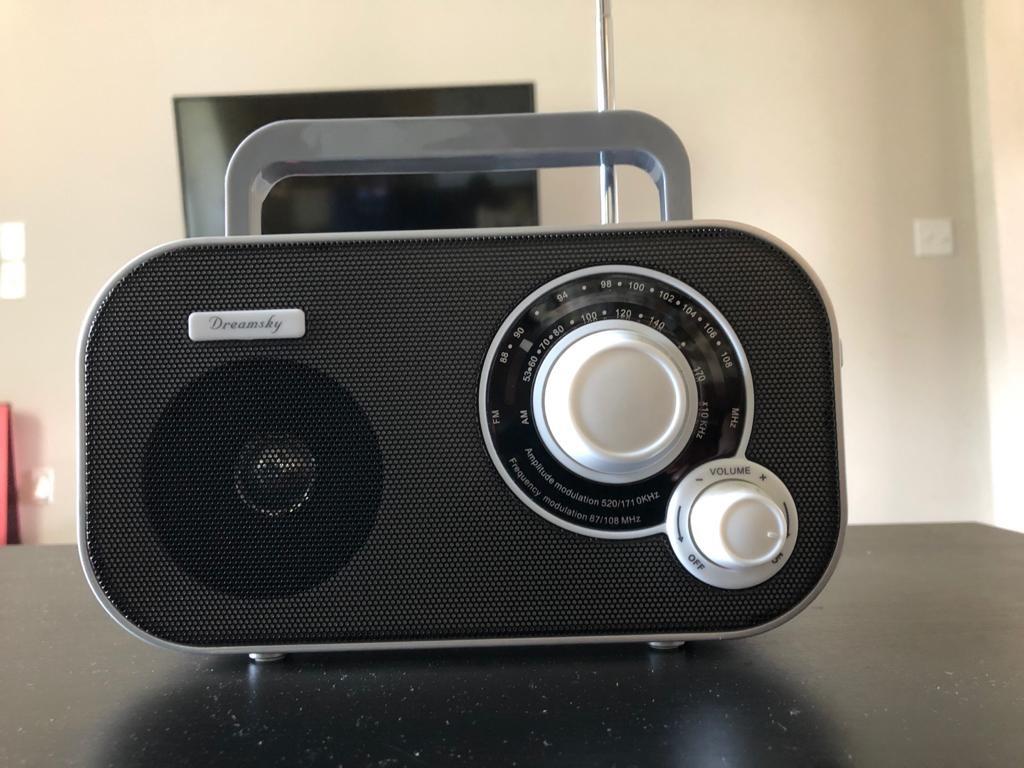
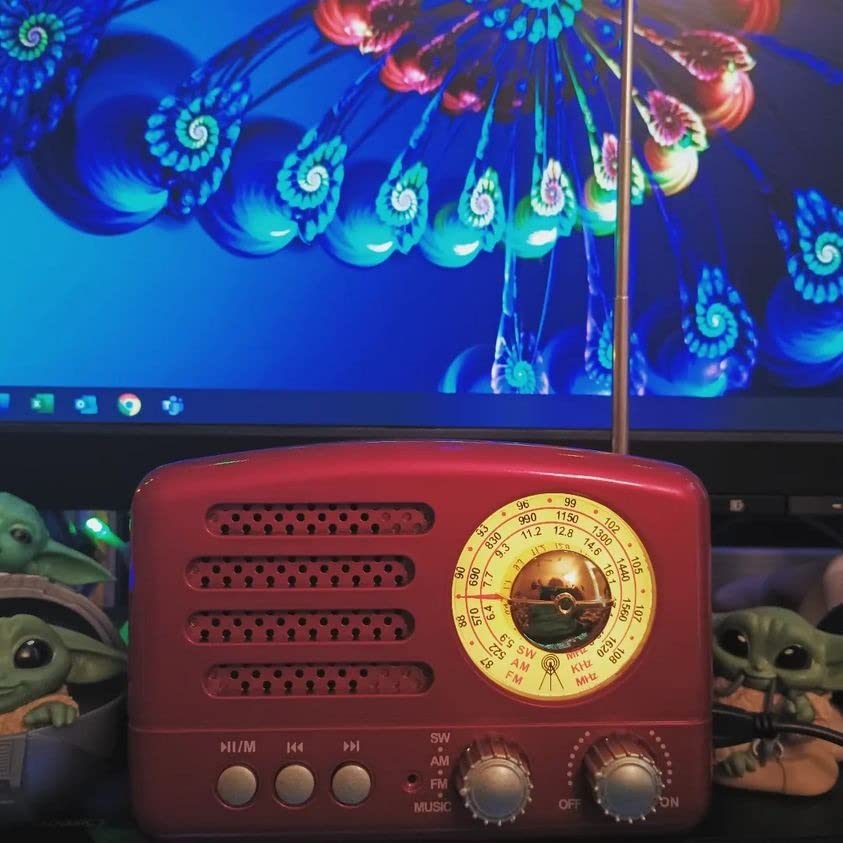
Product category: radio
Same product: no